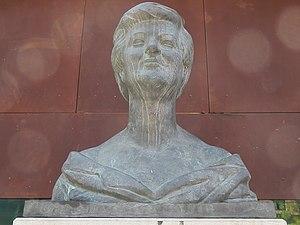
Lorenza Pilar García Seta, née le 16 janvier 1928 à Saragosse et morte à Berlin le 2 juin 1996 ou 3, est une soprano espagnole qui a fait carrière sous le nom de Pilar Lorengar, contraction de son prénom Lorenza et de son nom García. Elle est surtout connue pour ses interprétations de rôles d'opéra et de zarzuela. Elle était une soprano au timbre jeune et au vibrato distinctif.